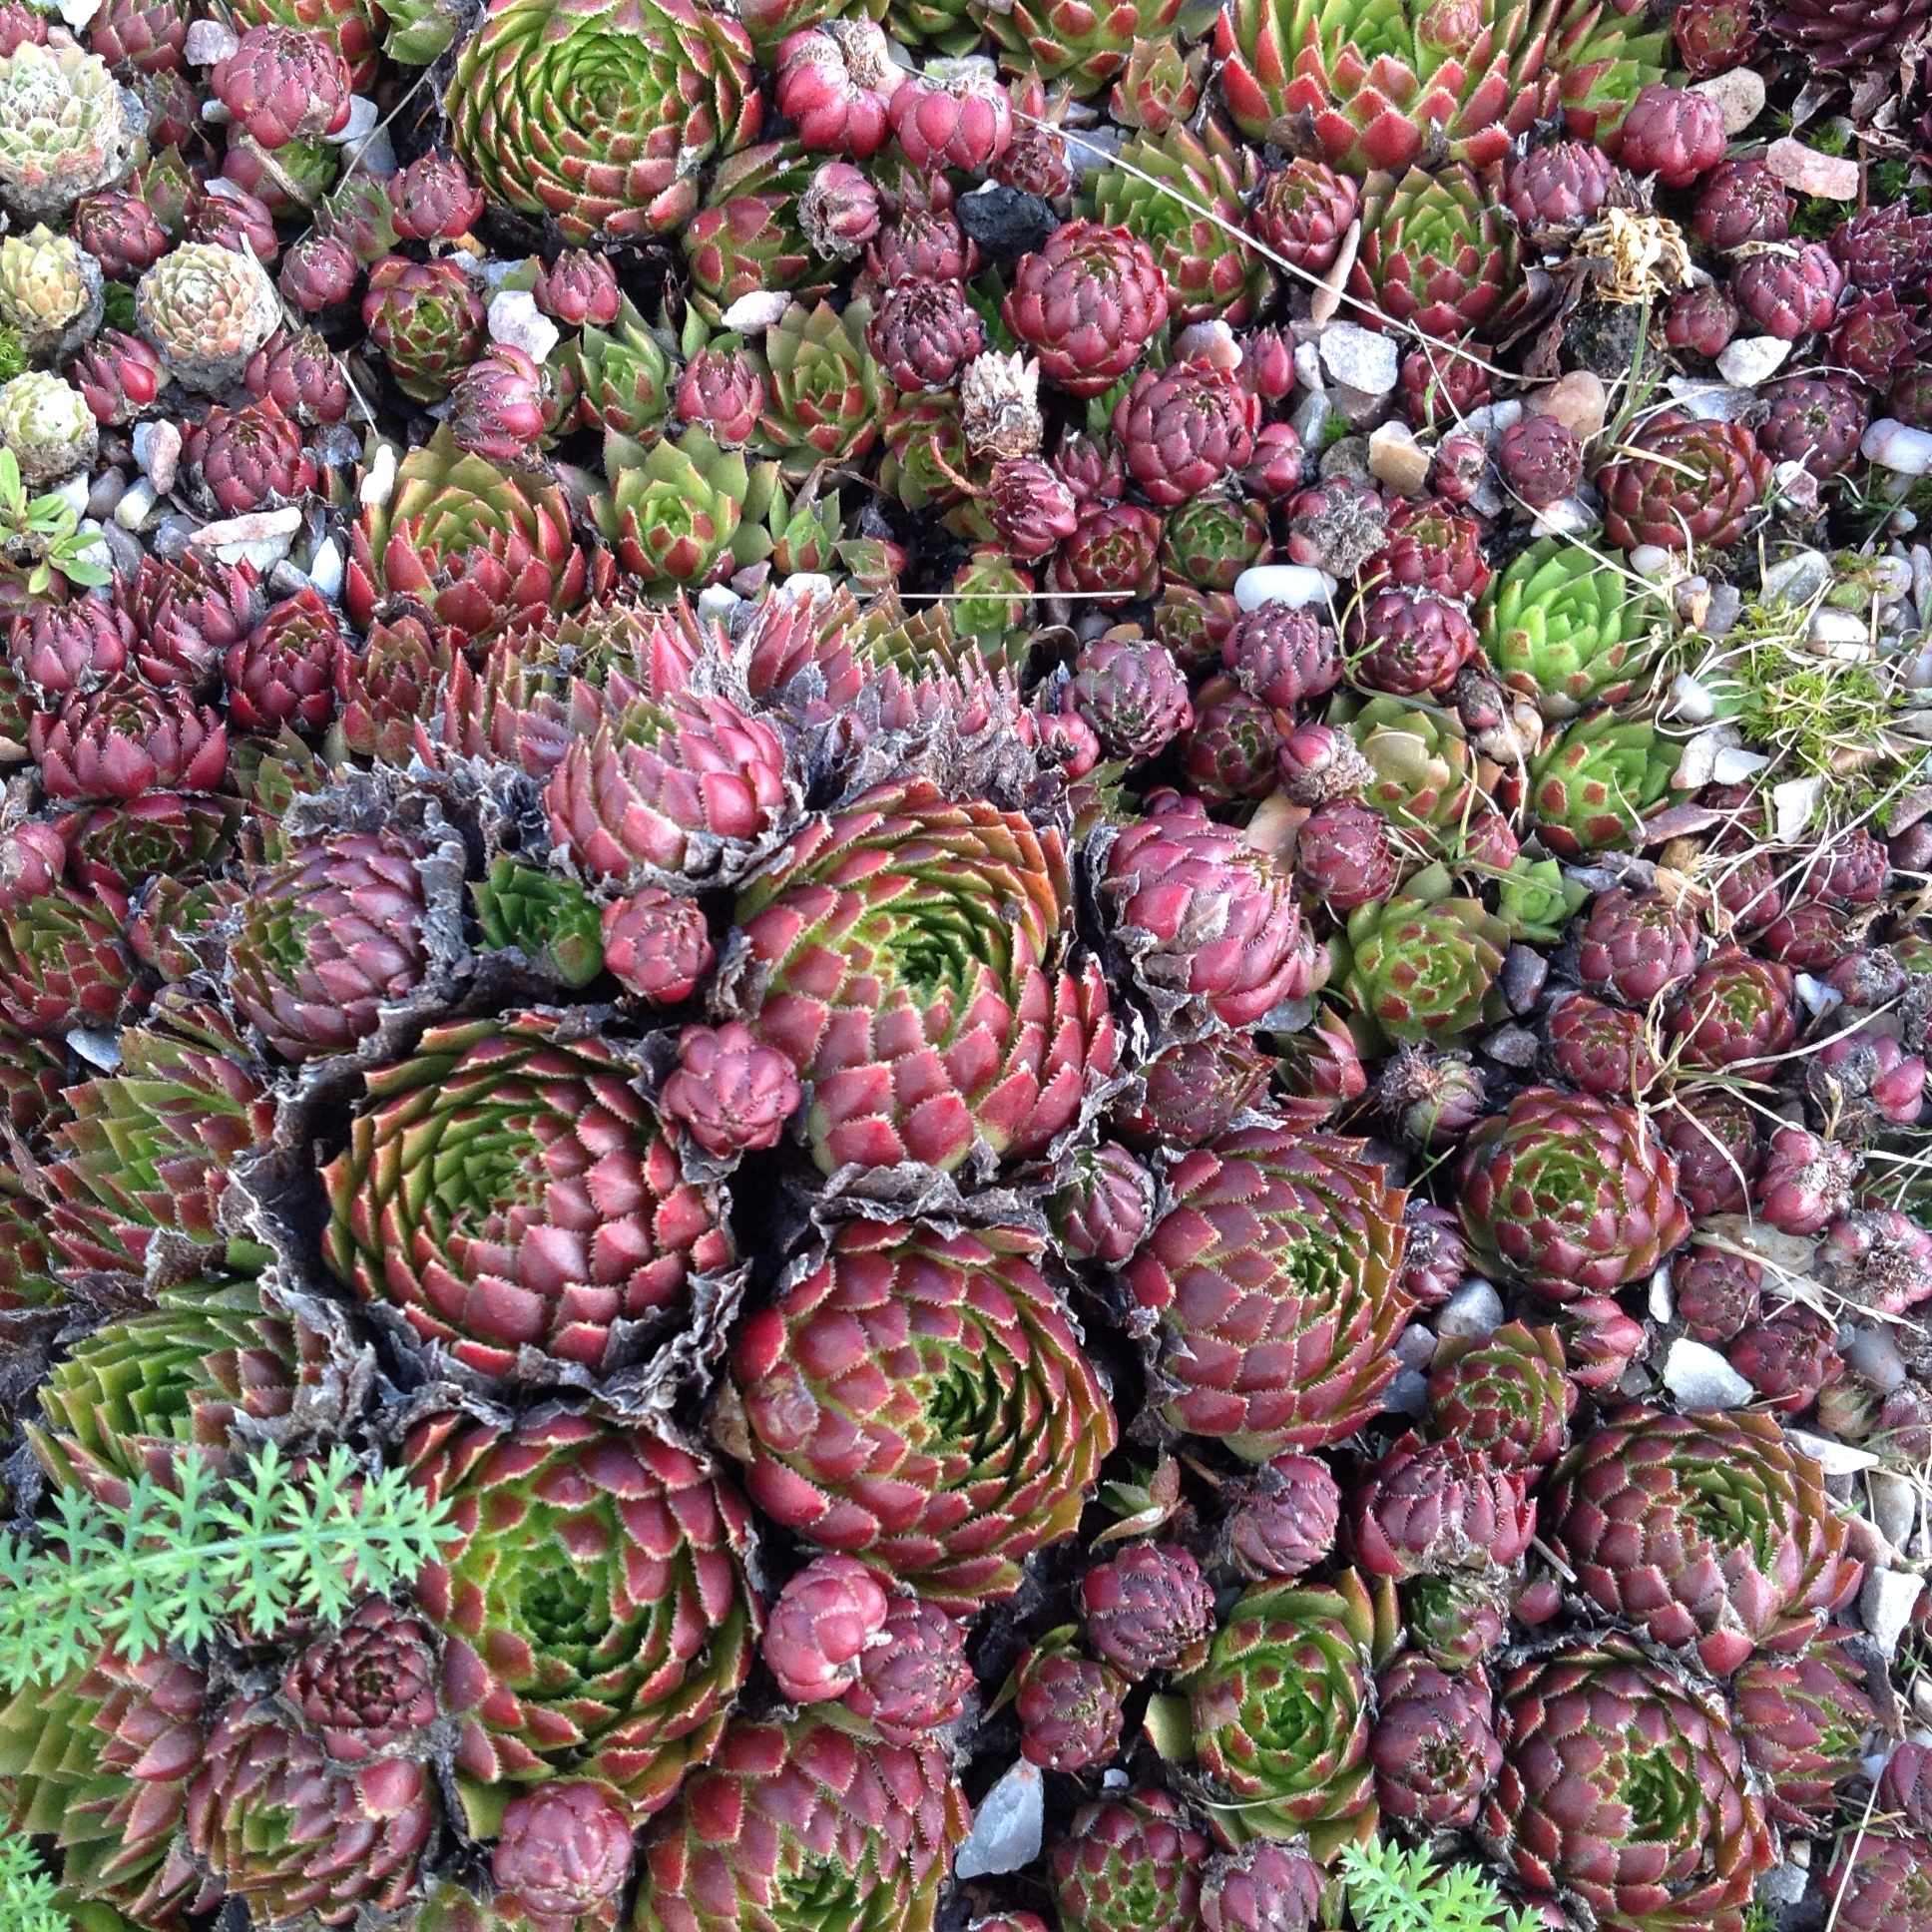
plant, flower, food, produce, vegetable, botany, succulent, garden, flora, plants, thistle, floristry, flowering plant, floral design, land plant, flower arranging